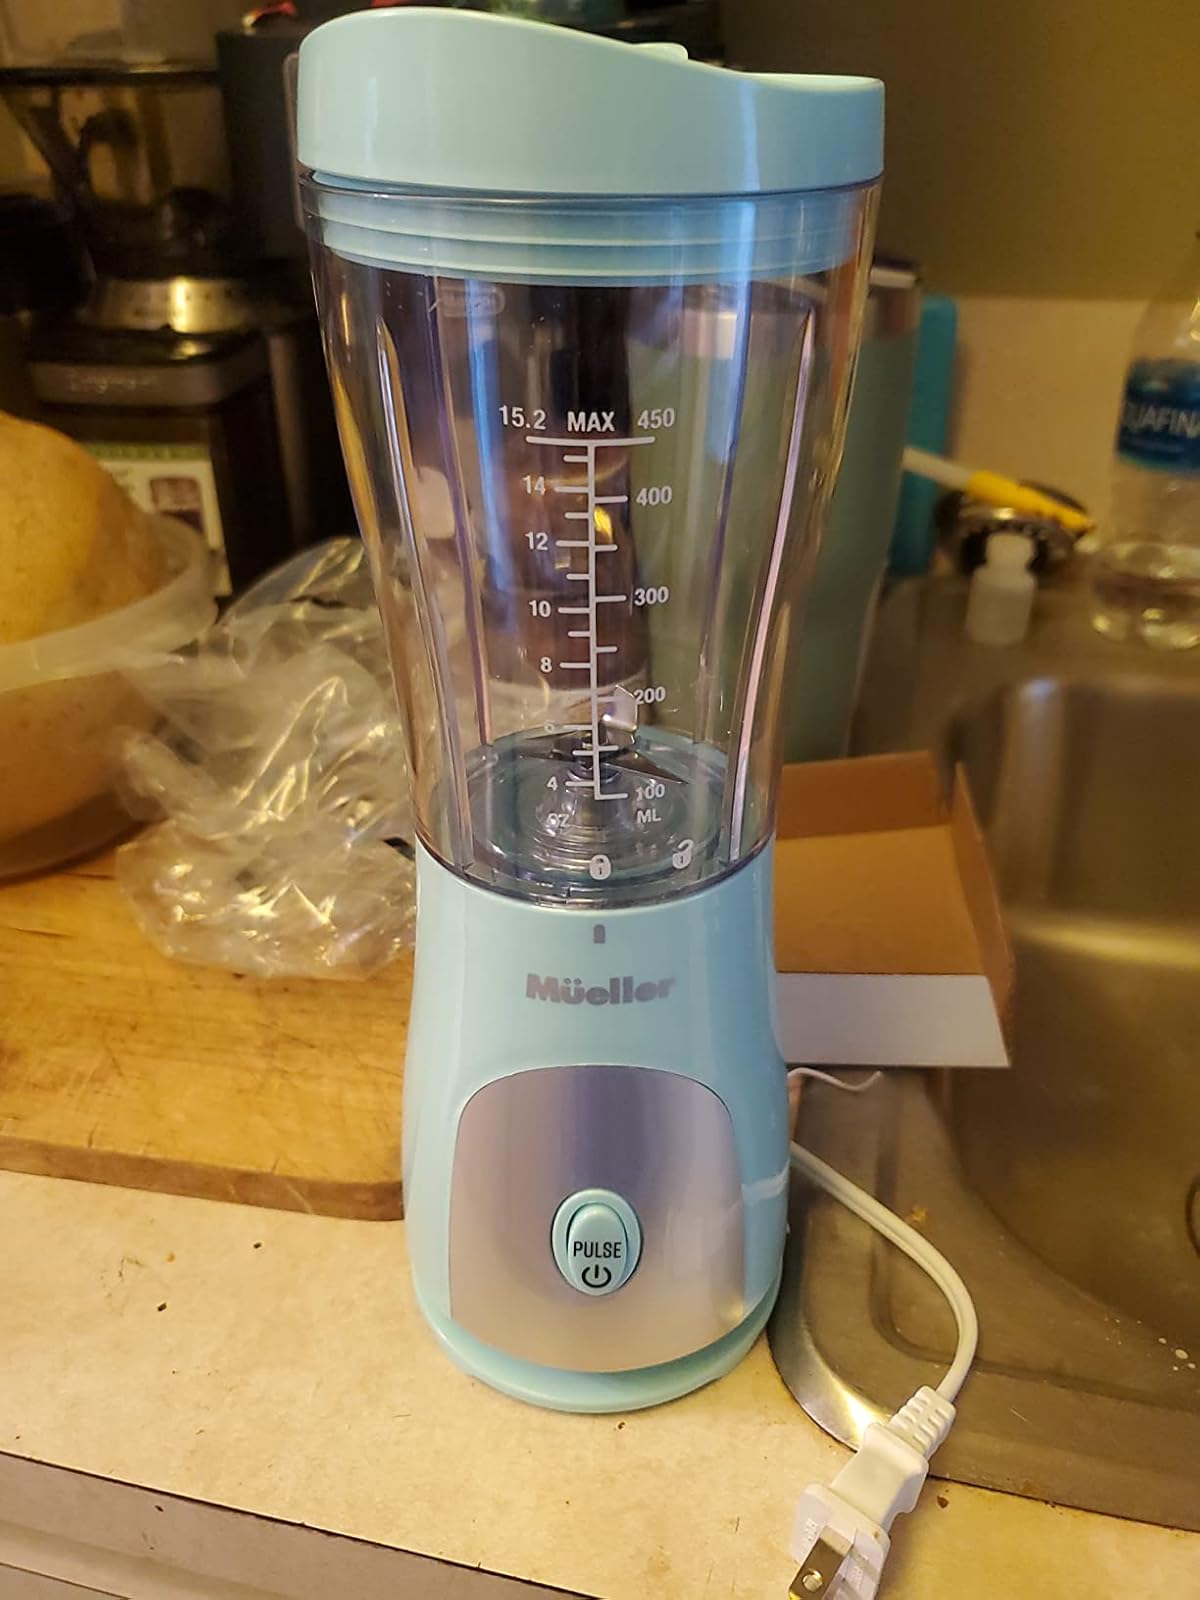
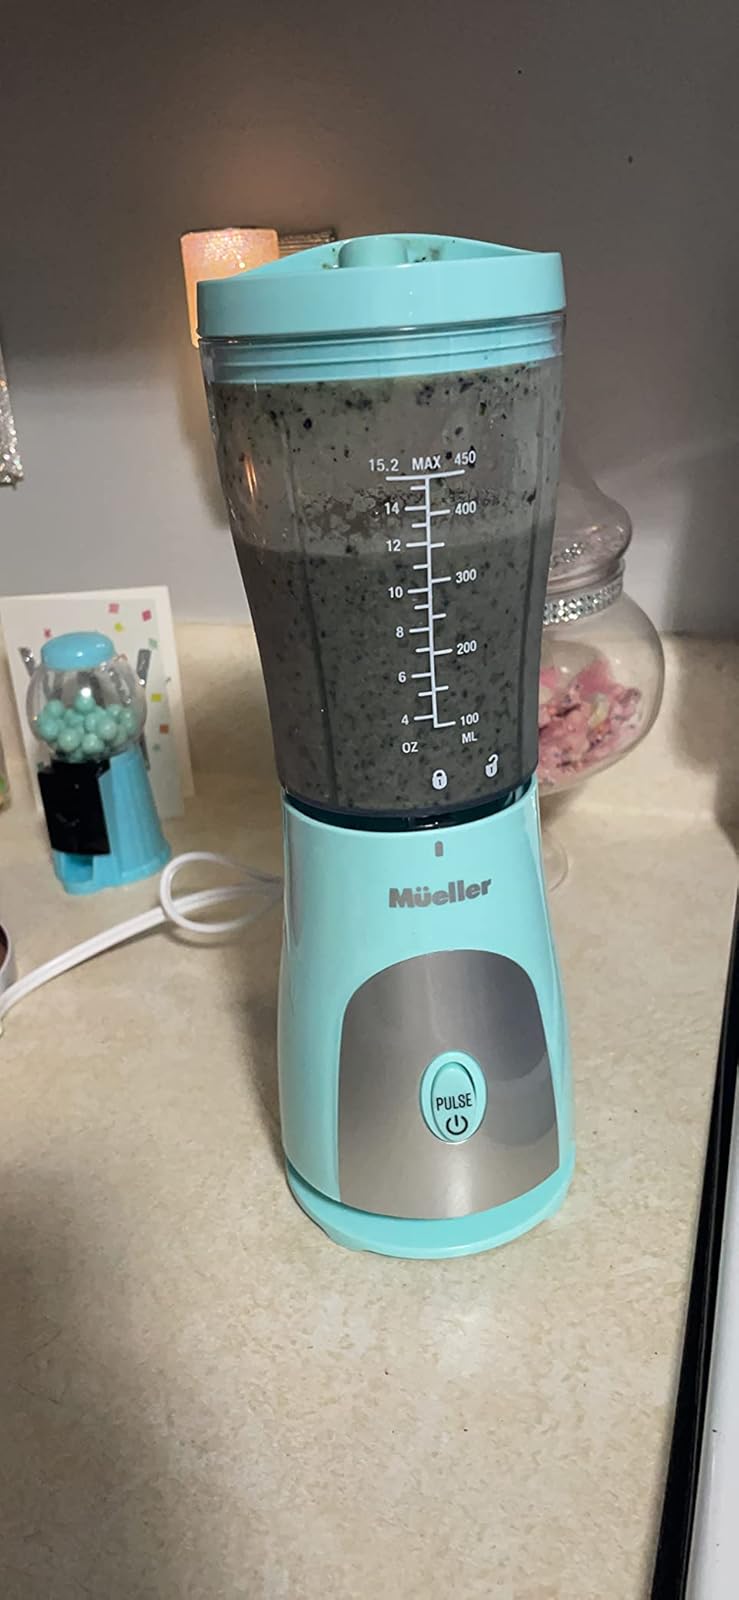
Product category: items_blender
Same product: yes